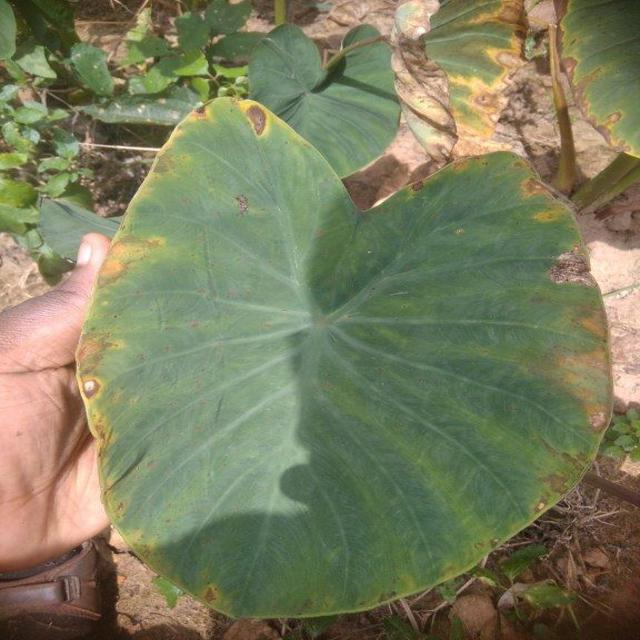
Label: Mid_Blight